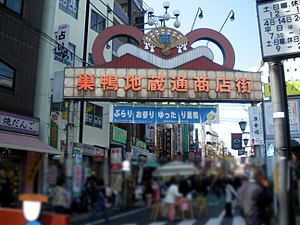
Toshima / Seværdigheder
Togenuki Jizo gade i Sugamo
Toshima er et af Tokyos 23 bydistrikter. Toshima er beliggende i den nordøstlige del af Tokyo Metropolis og grænser op til bydistrikterne Nerima, Itabashi og Kita i nord; og Shinjuku og Bunkyou i syd.